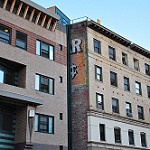
Label: buildings